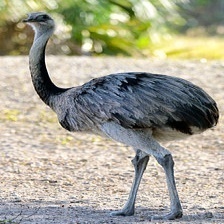
Species: EMU
Scientific name: DROMAIUS NOVAEHOLLANDIAE